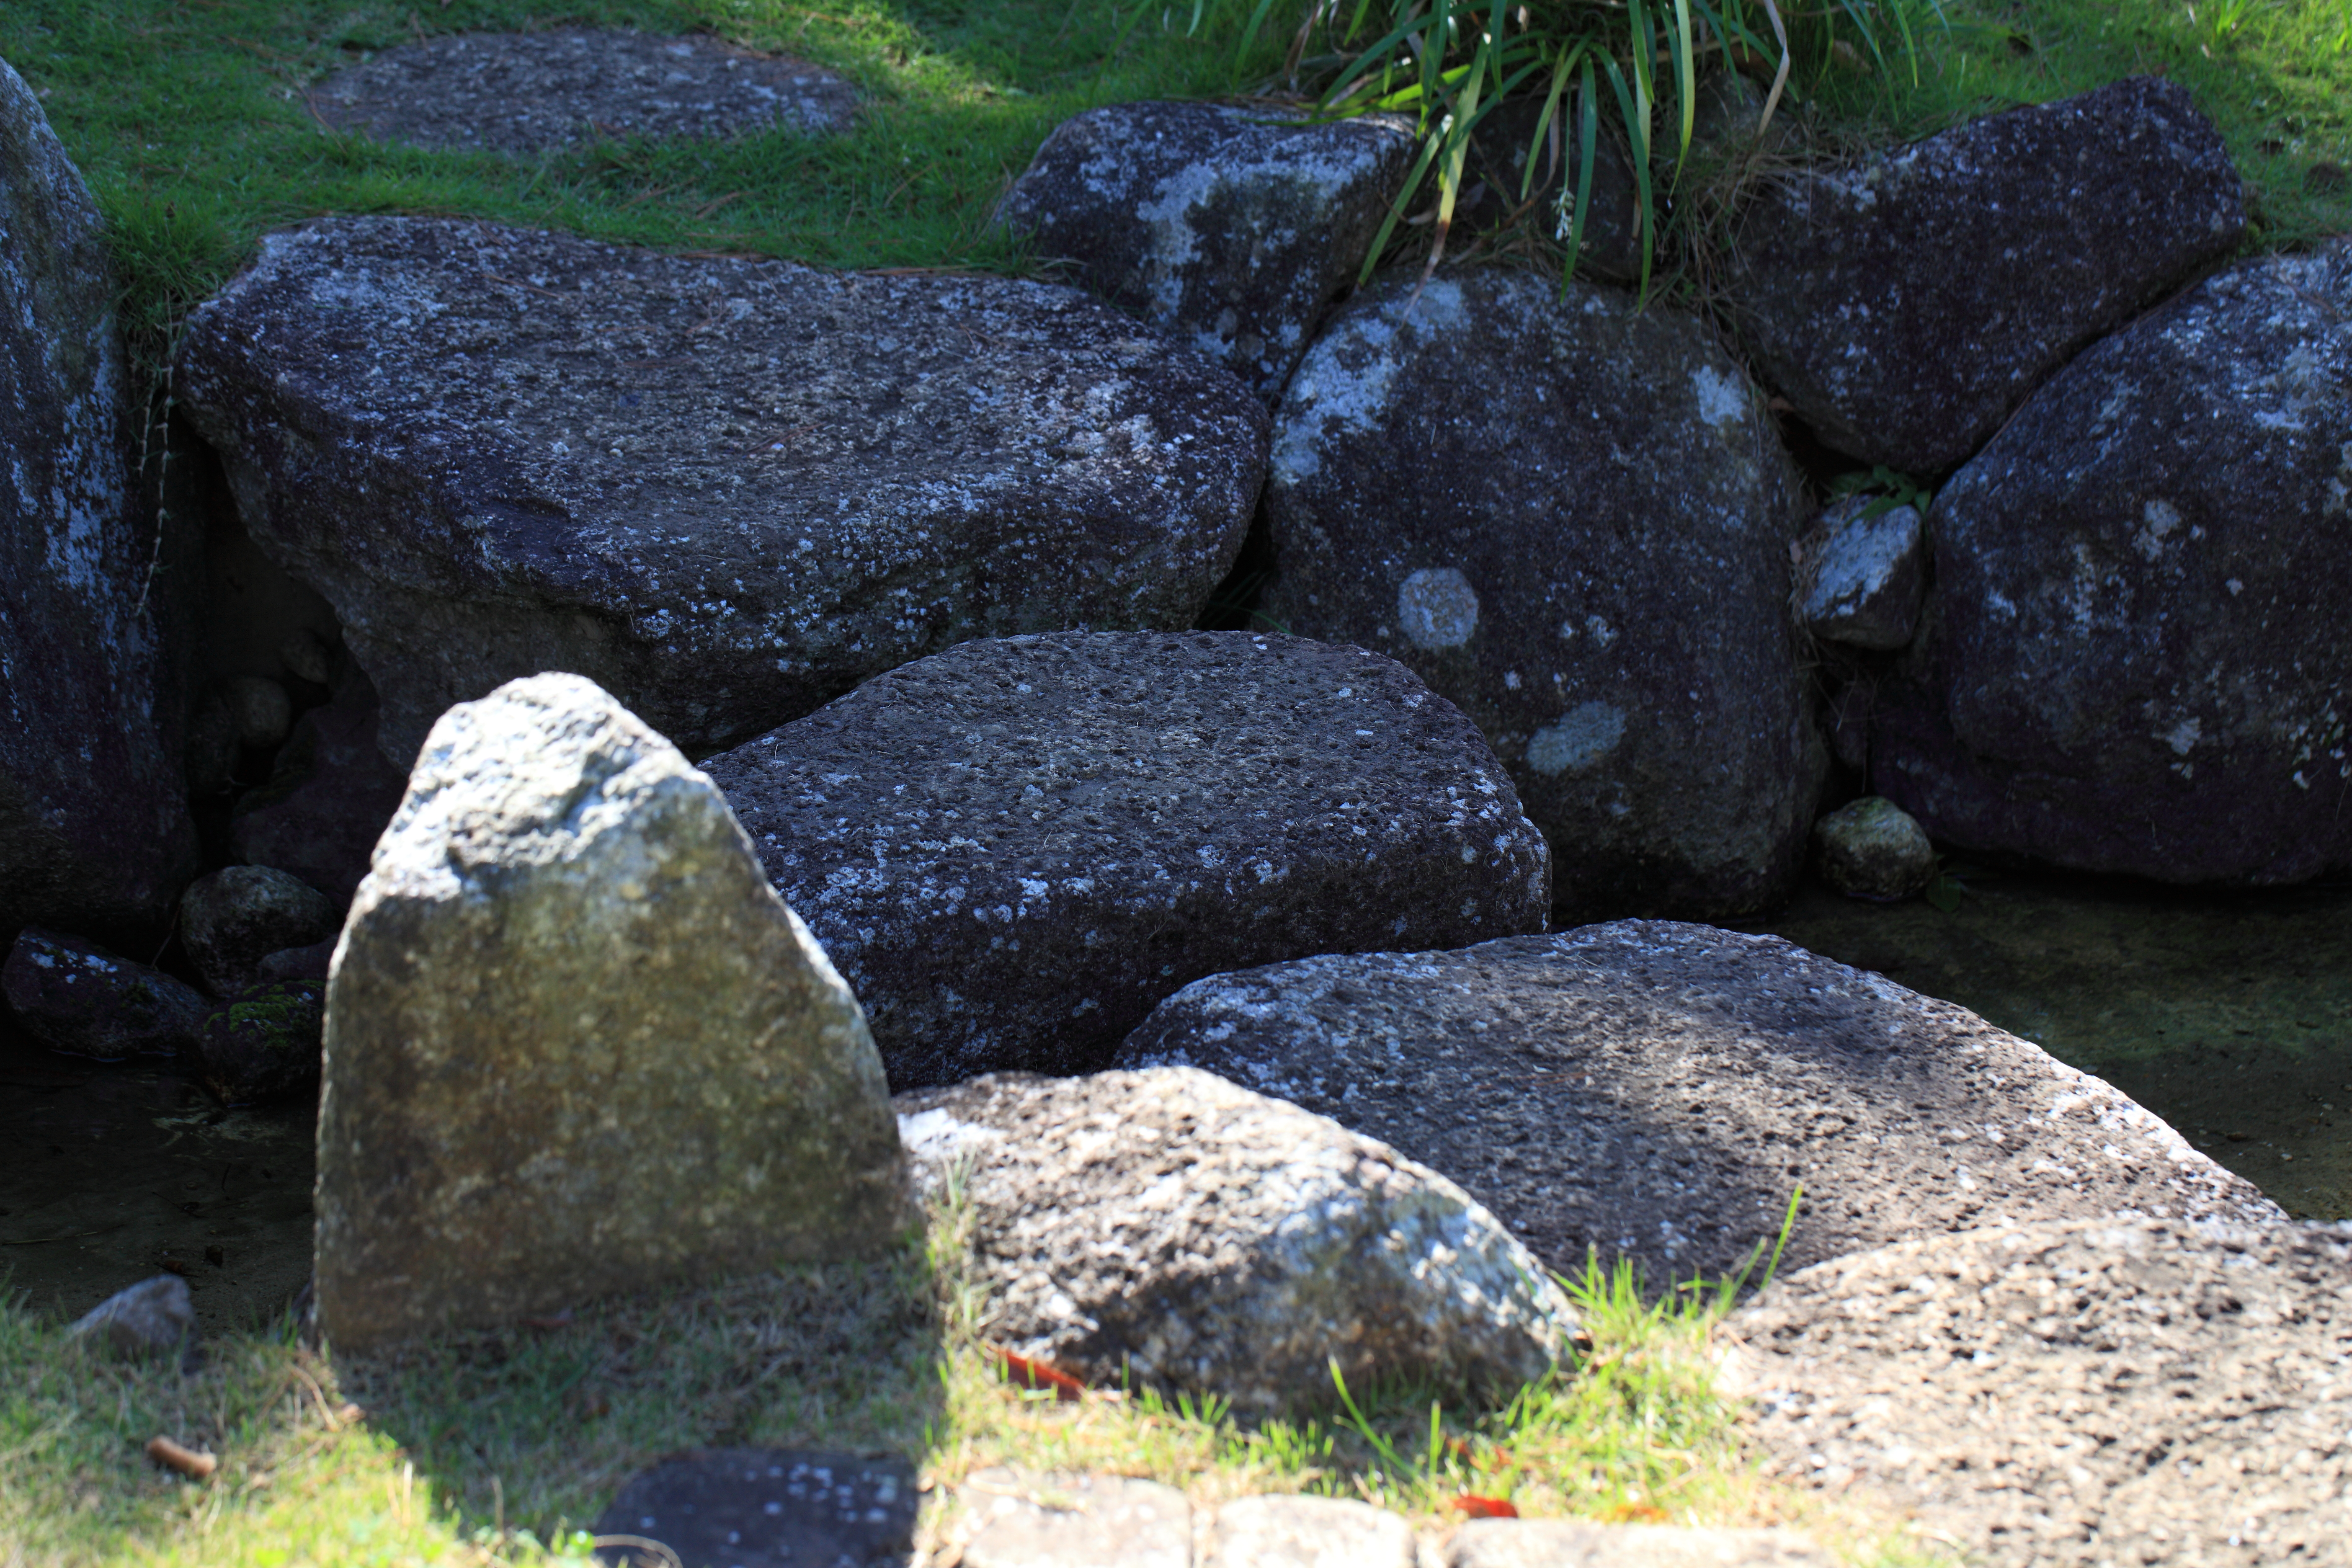
rock, pond, high, park, stone wall, garden, material, boulder, 5d, hires, markii, hi, res, resolution, chiba, kashiwa, akebonoyama, rockwork, bedrock, megalith